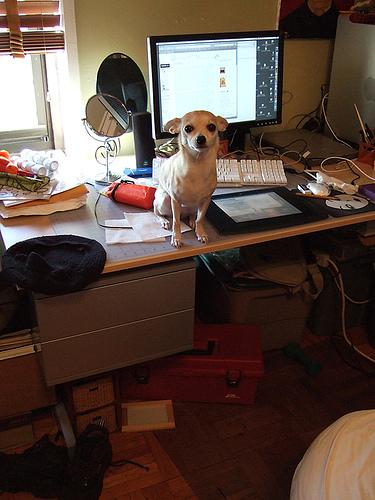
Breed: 420-n000124-Chihuahua